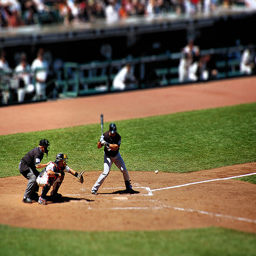
A man gets ready to hit a ball during a baseball game.
 A man at a baseball diamond about to swing his bat
A baseball player watches a pitch as it gets closer.
the ball is pitched the batter is ready to hit it and the catcher is ready if he misses
Baseball players standing on a field being watched by a crowd.